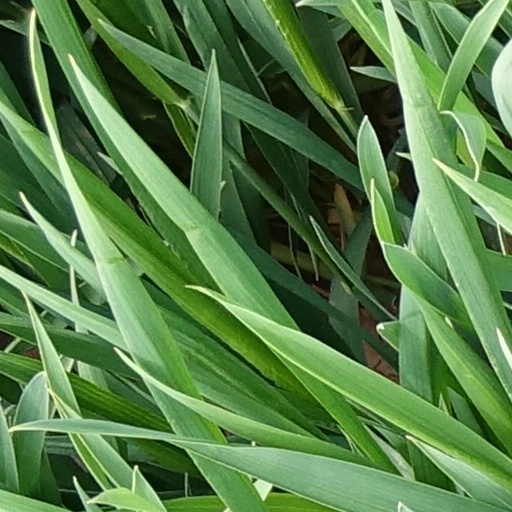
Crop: wheat